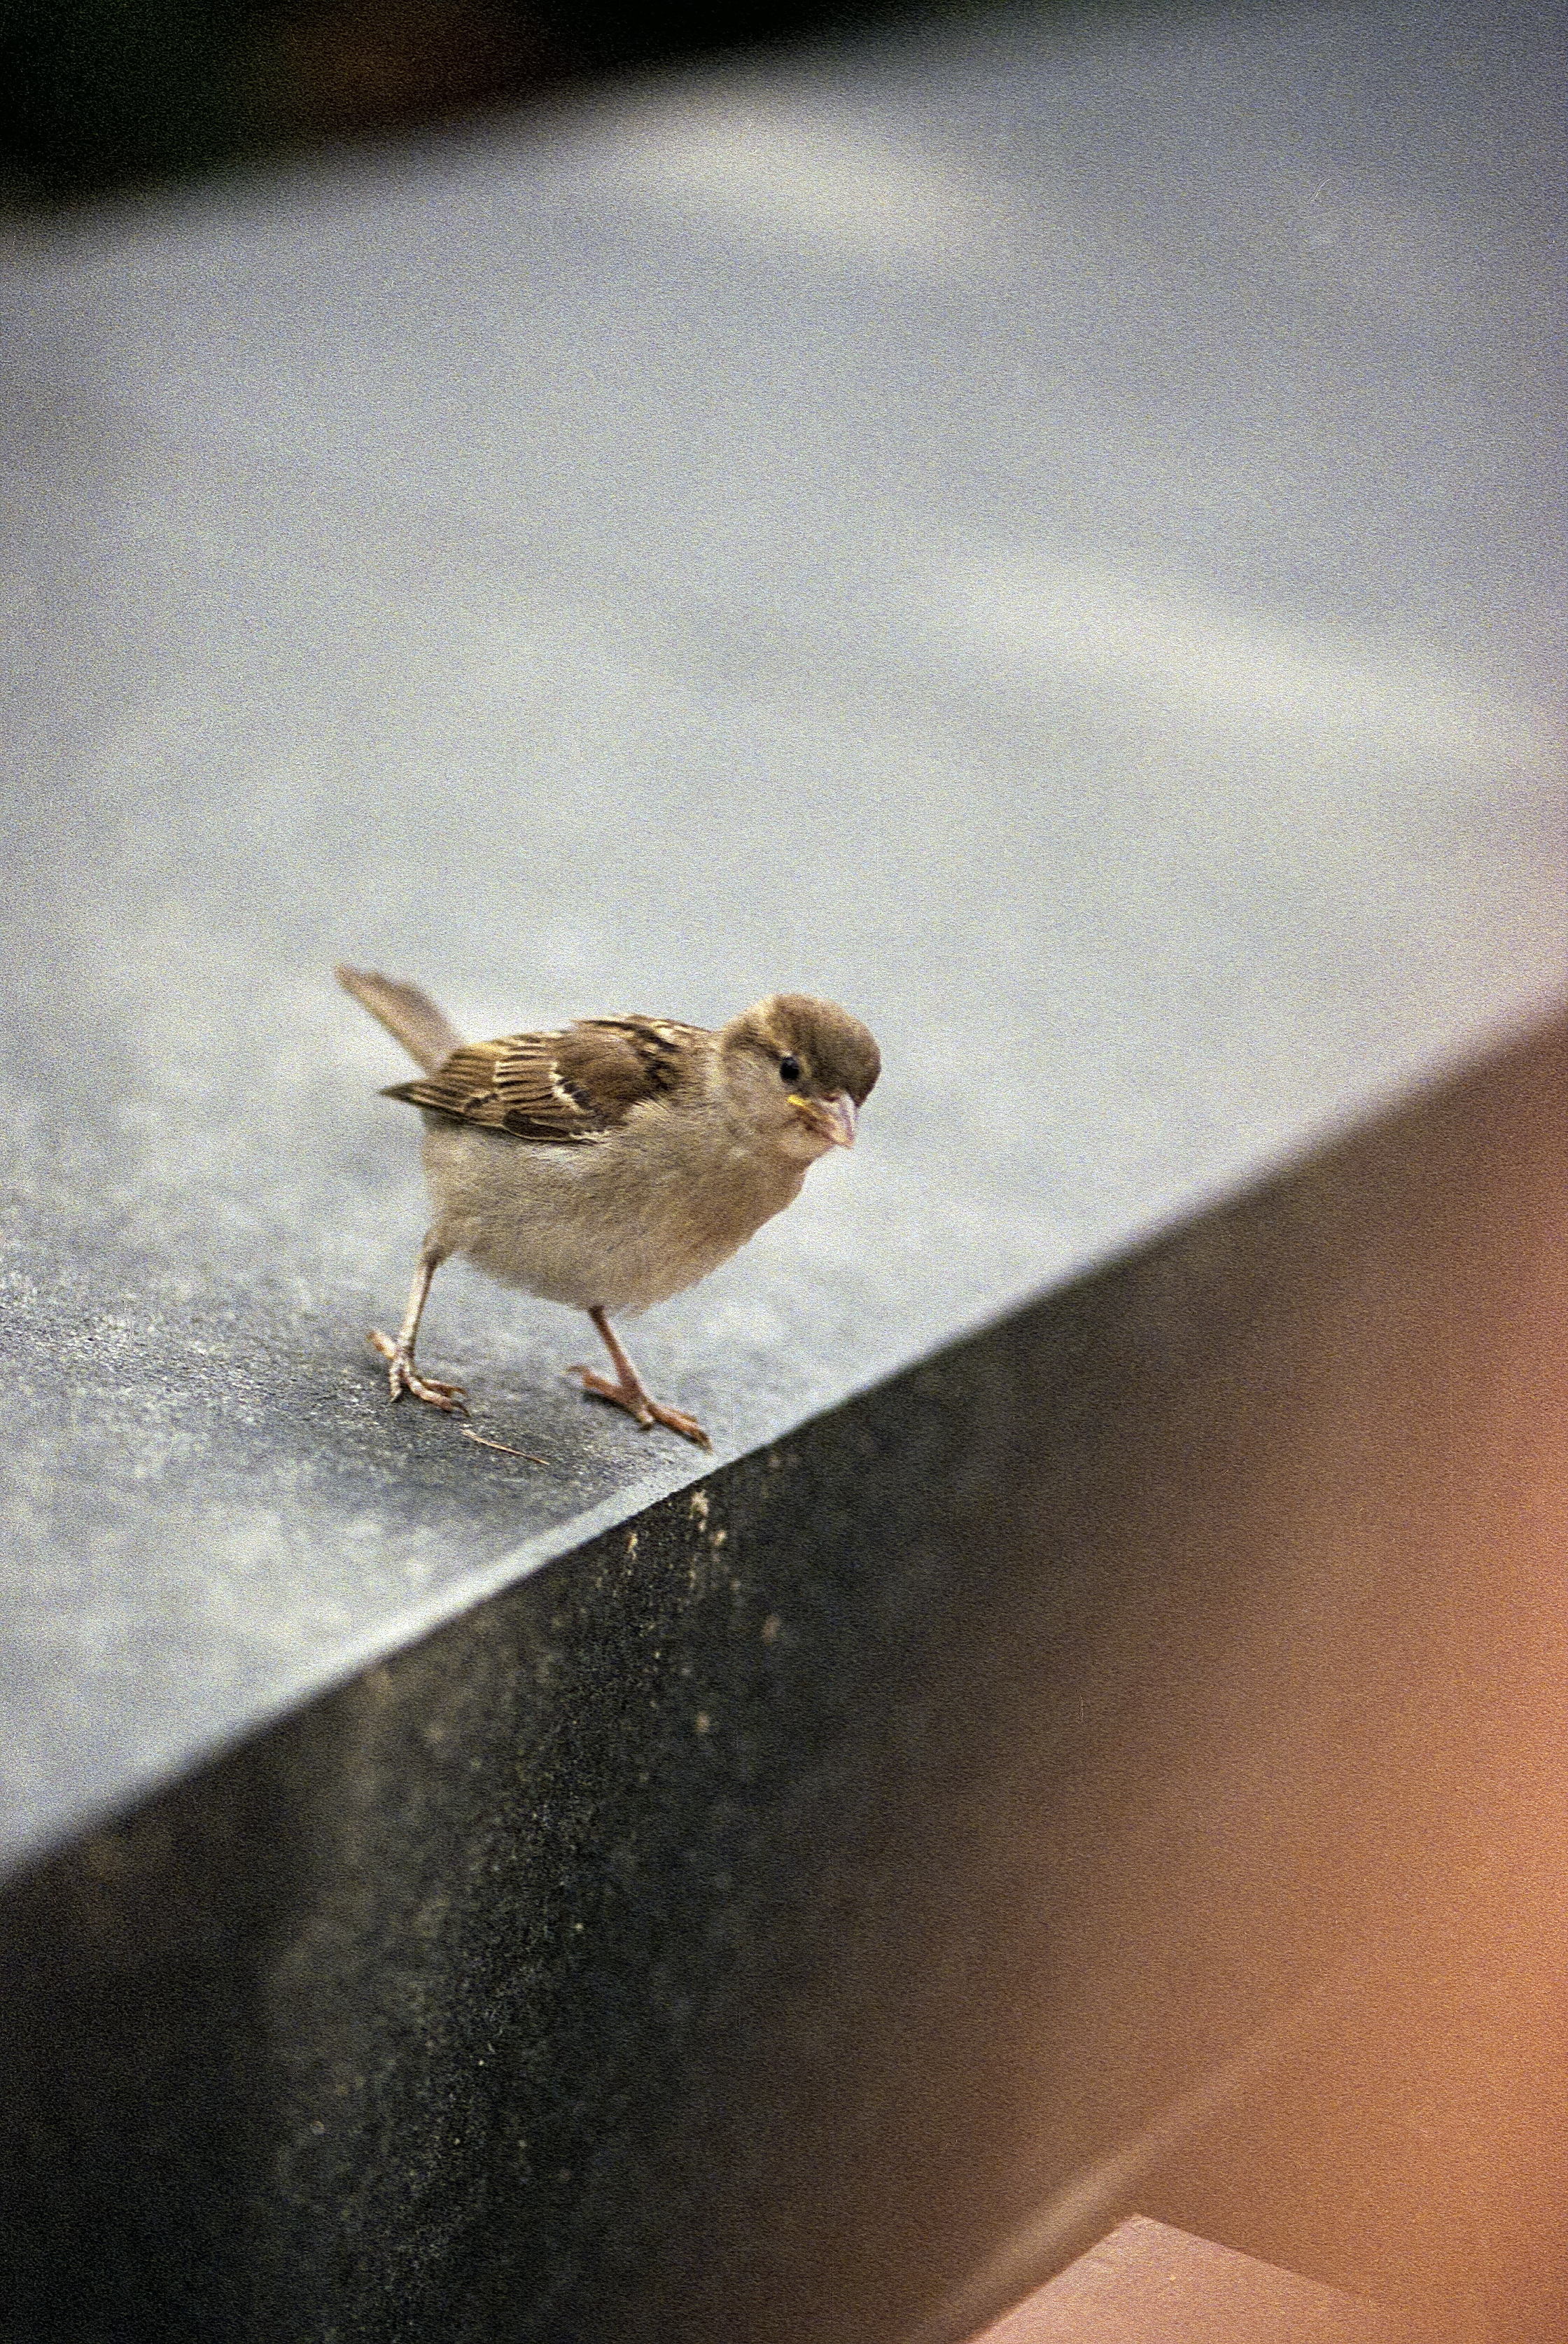
hand, snow, bird, wing, bokeh, film, analog, canon, close up, press, sparrow, 135mm, 800, expired, shape, fujicolor, macro photography, perching bird